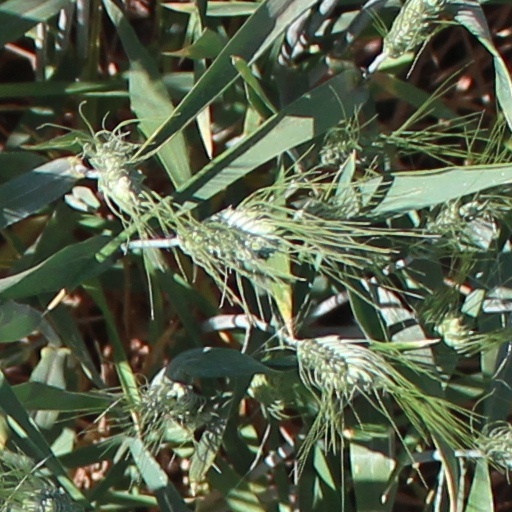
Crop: wheat